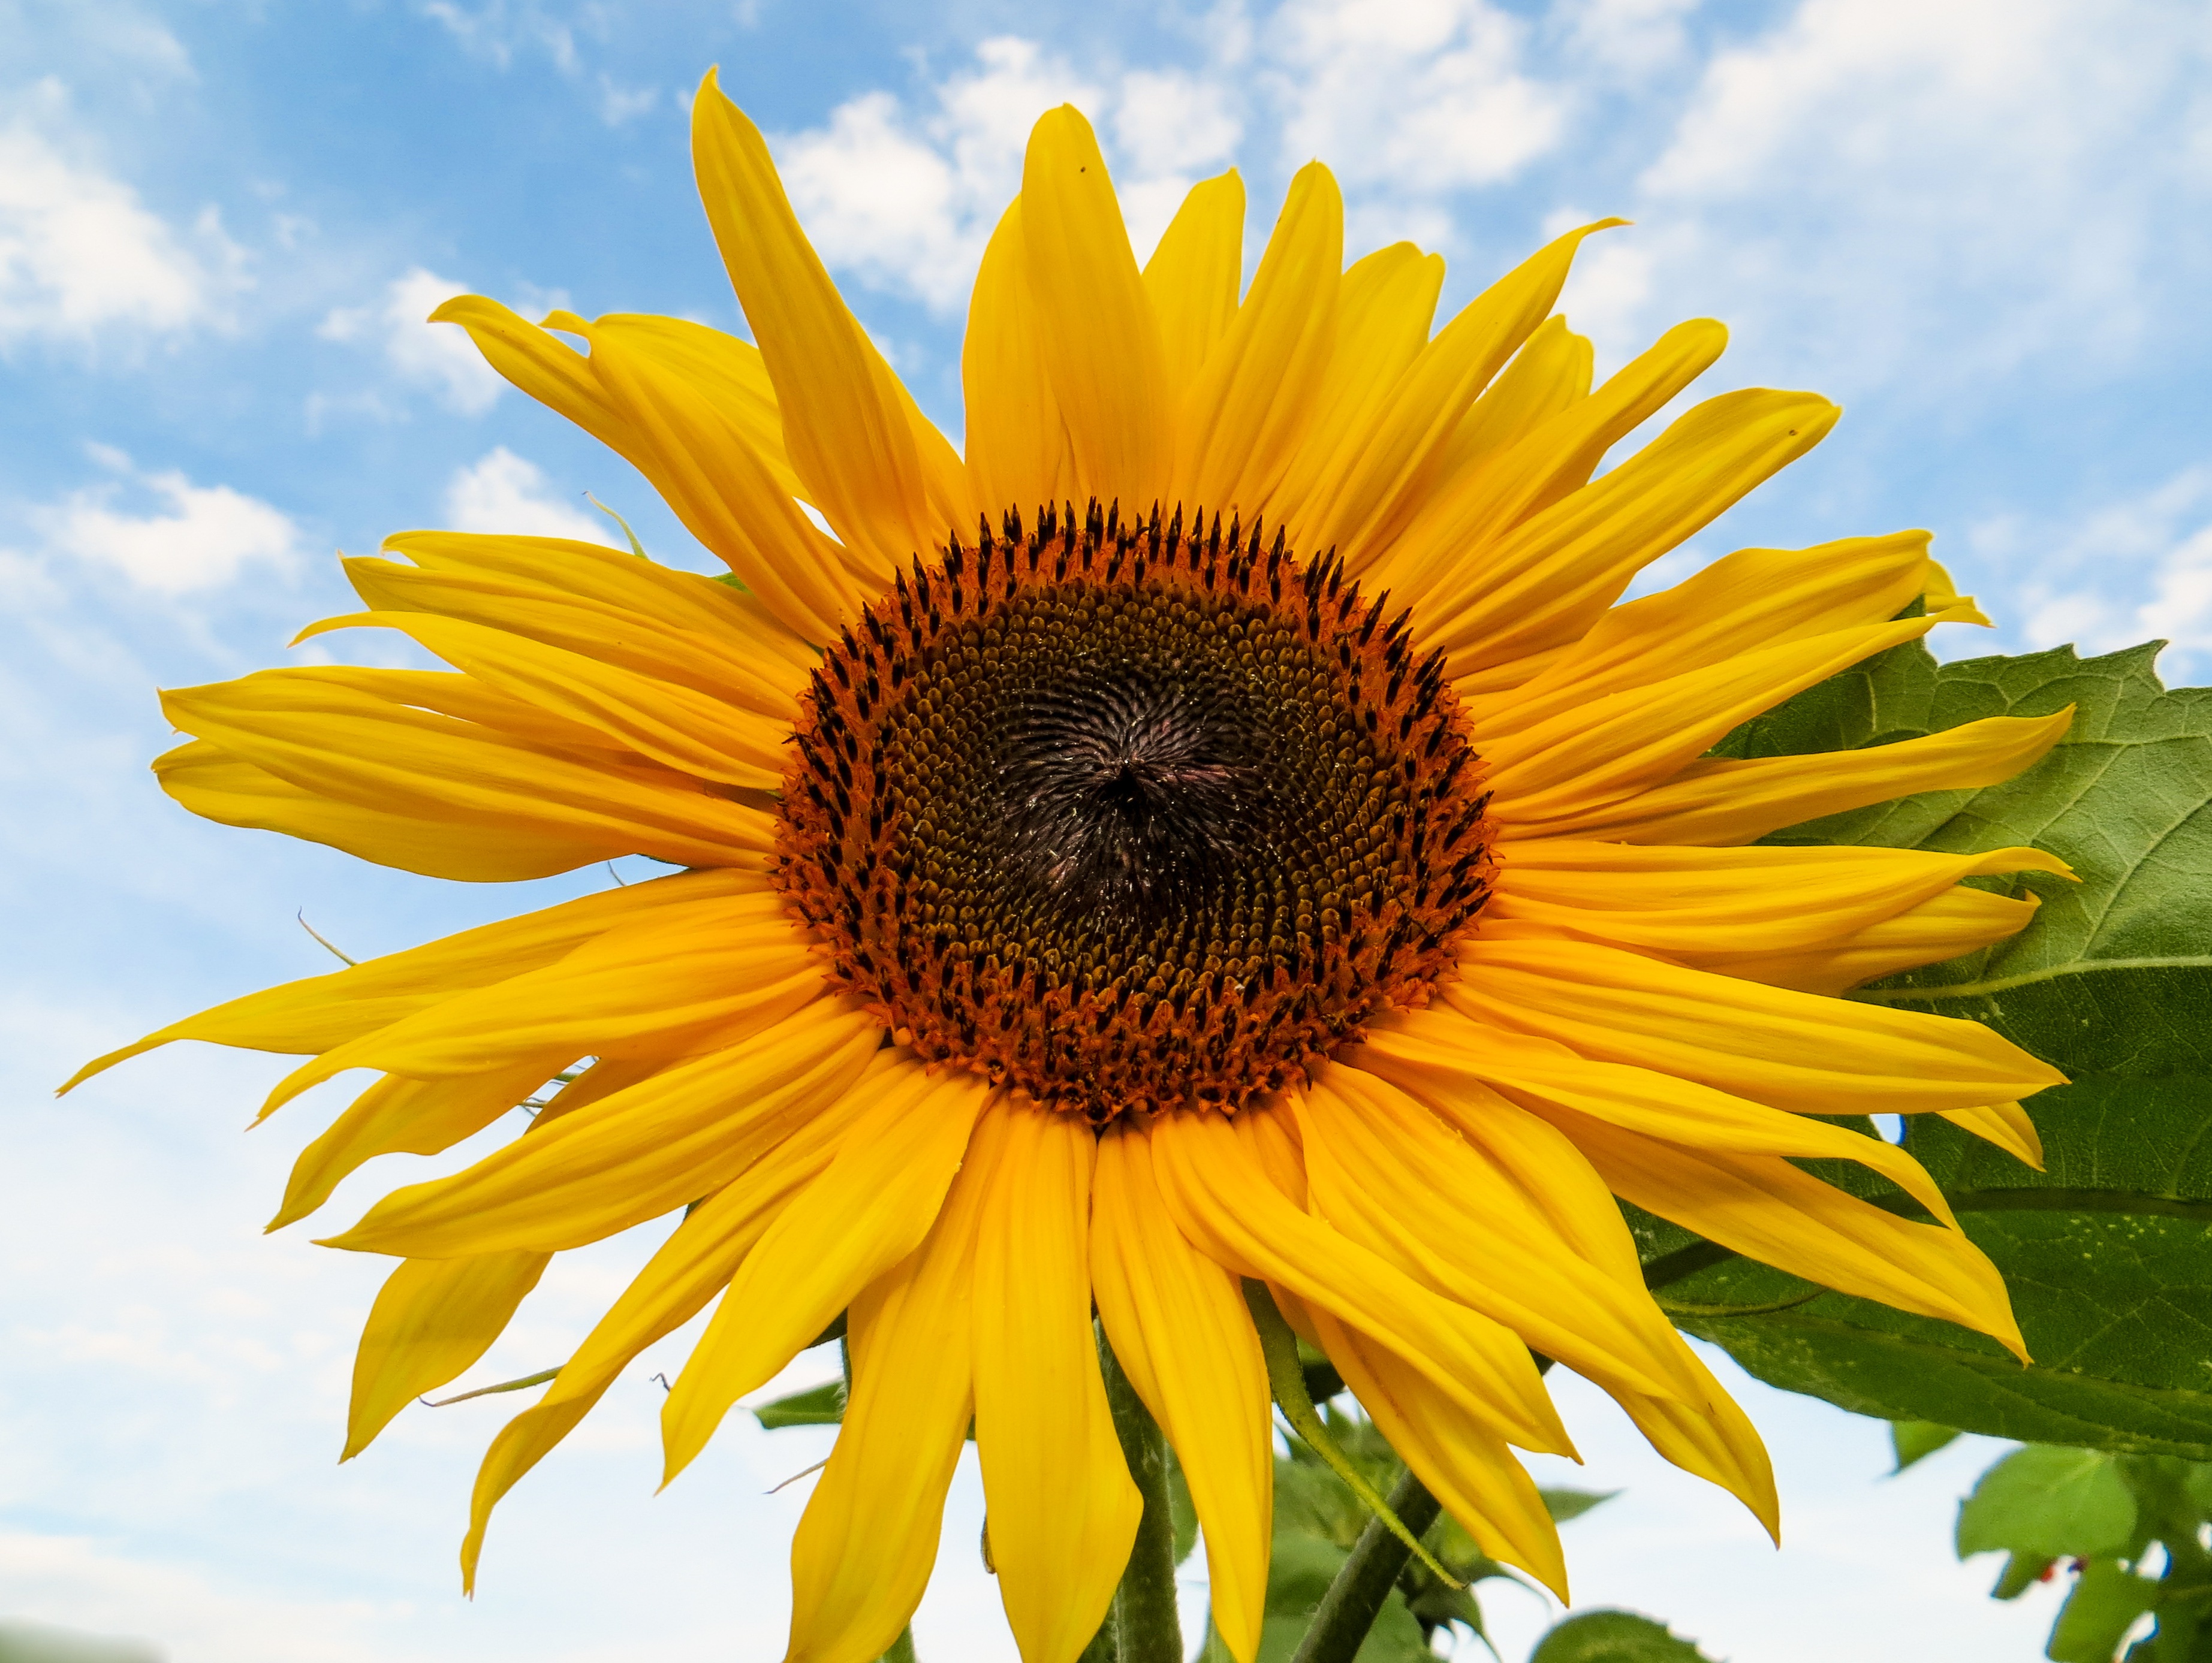
blossom, plant, field, flower, bloom, summer, produce, botany, yellow, garden, flora, sunflower, bright, sun flower, vegetarian food, macro photography, flowering plant, daisy family, sunflower seed, plant stem, land plant